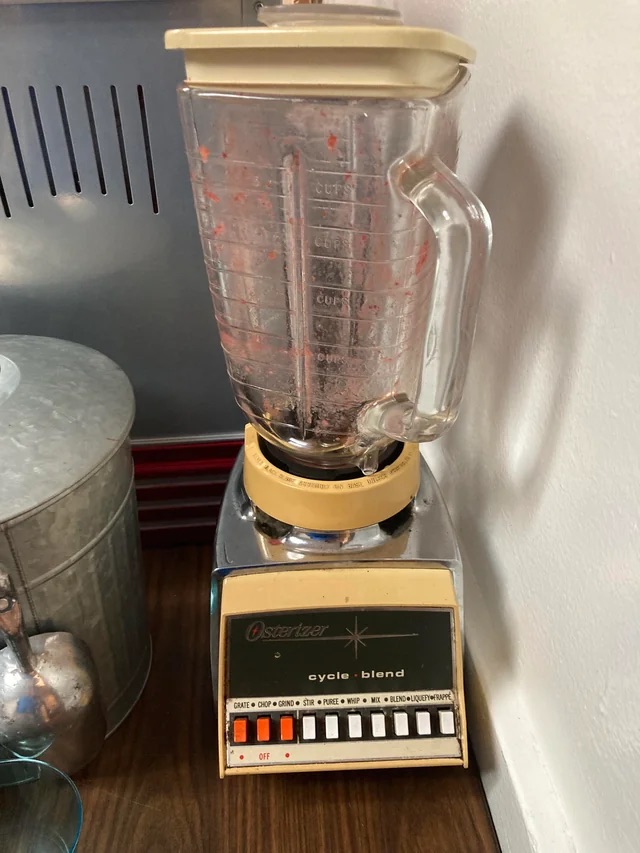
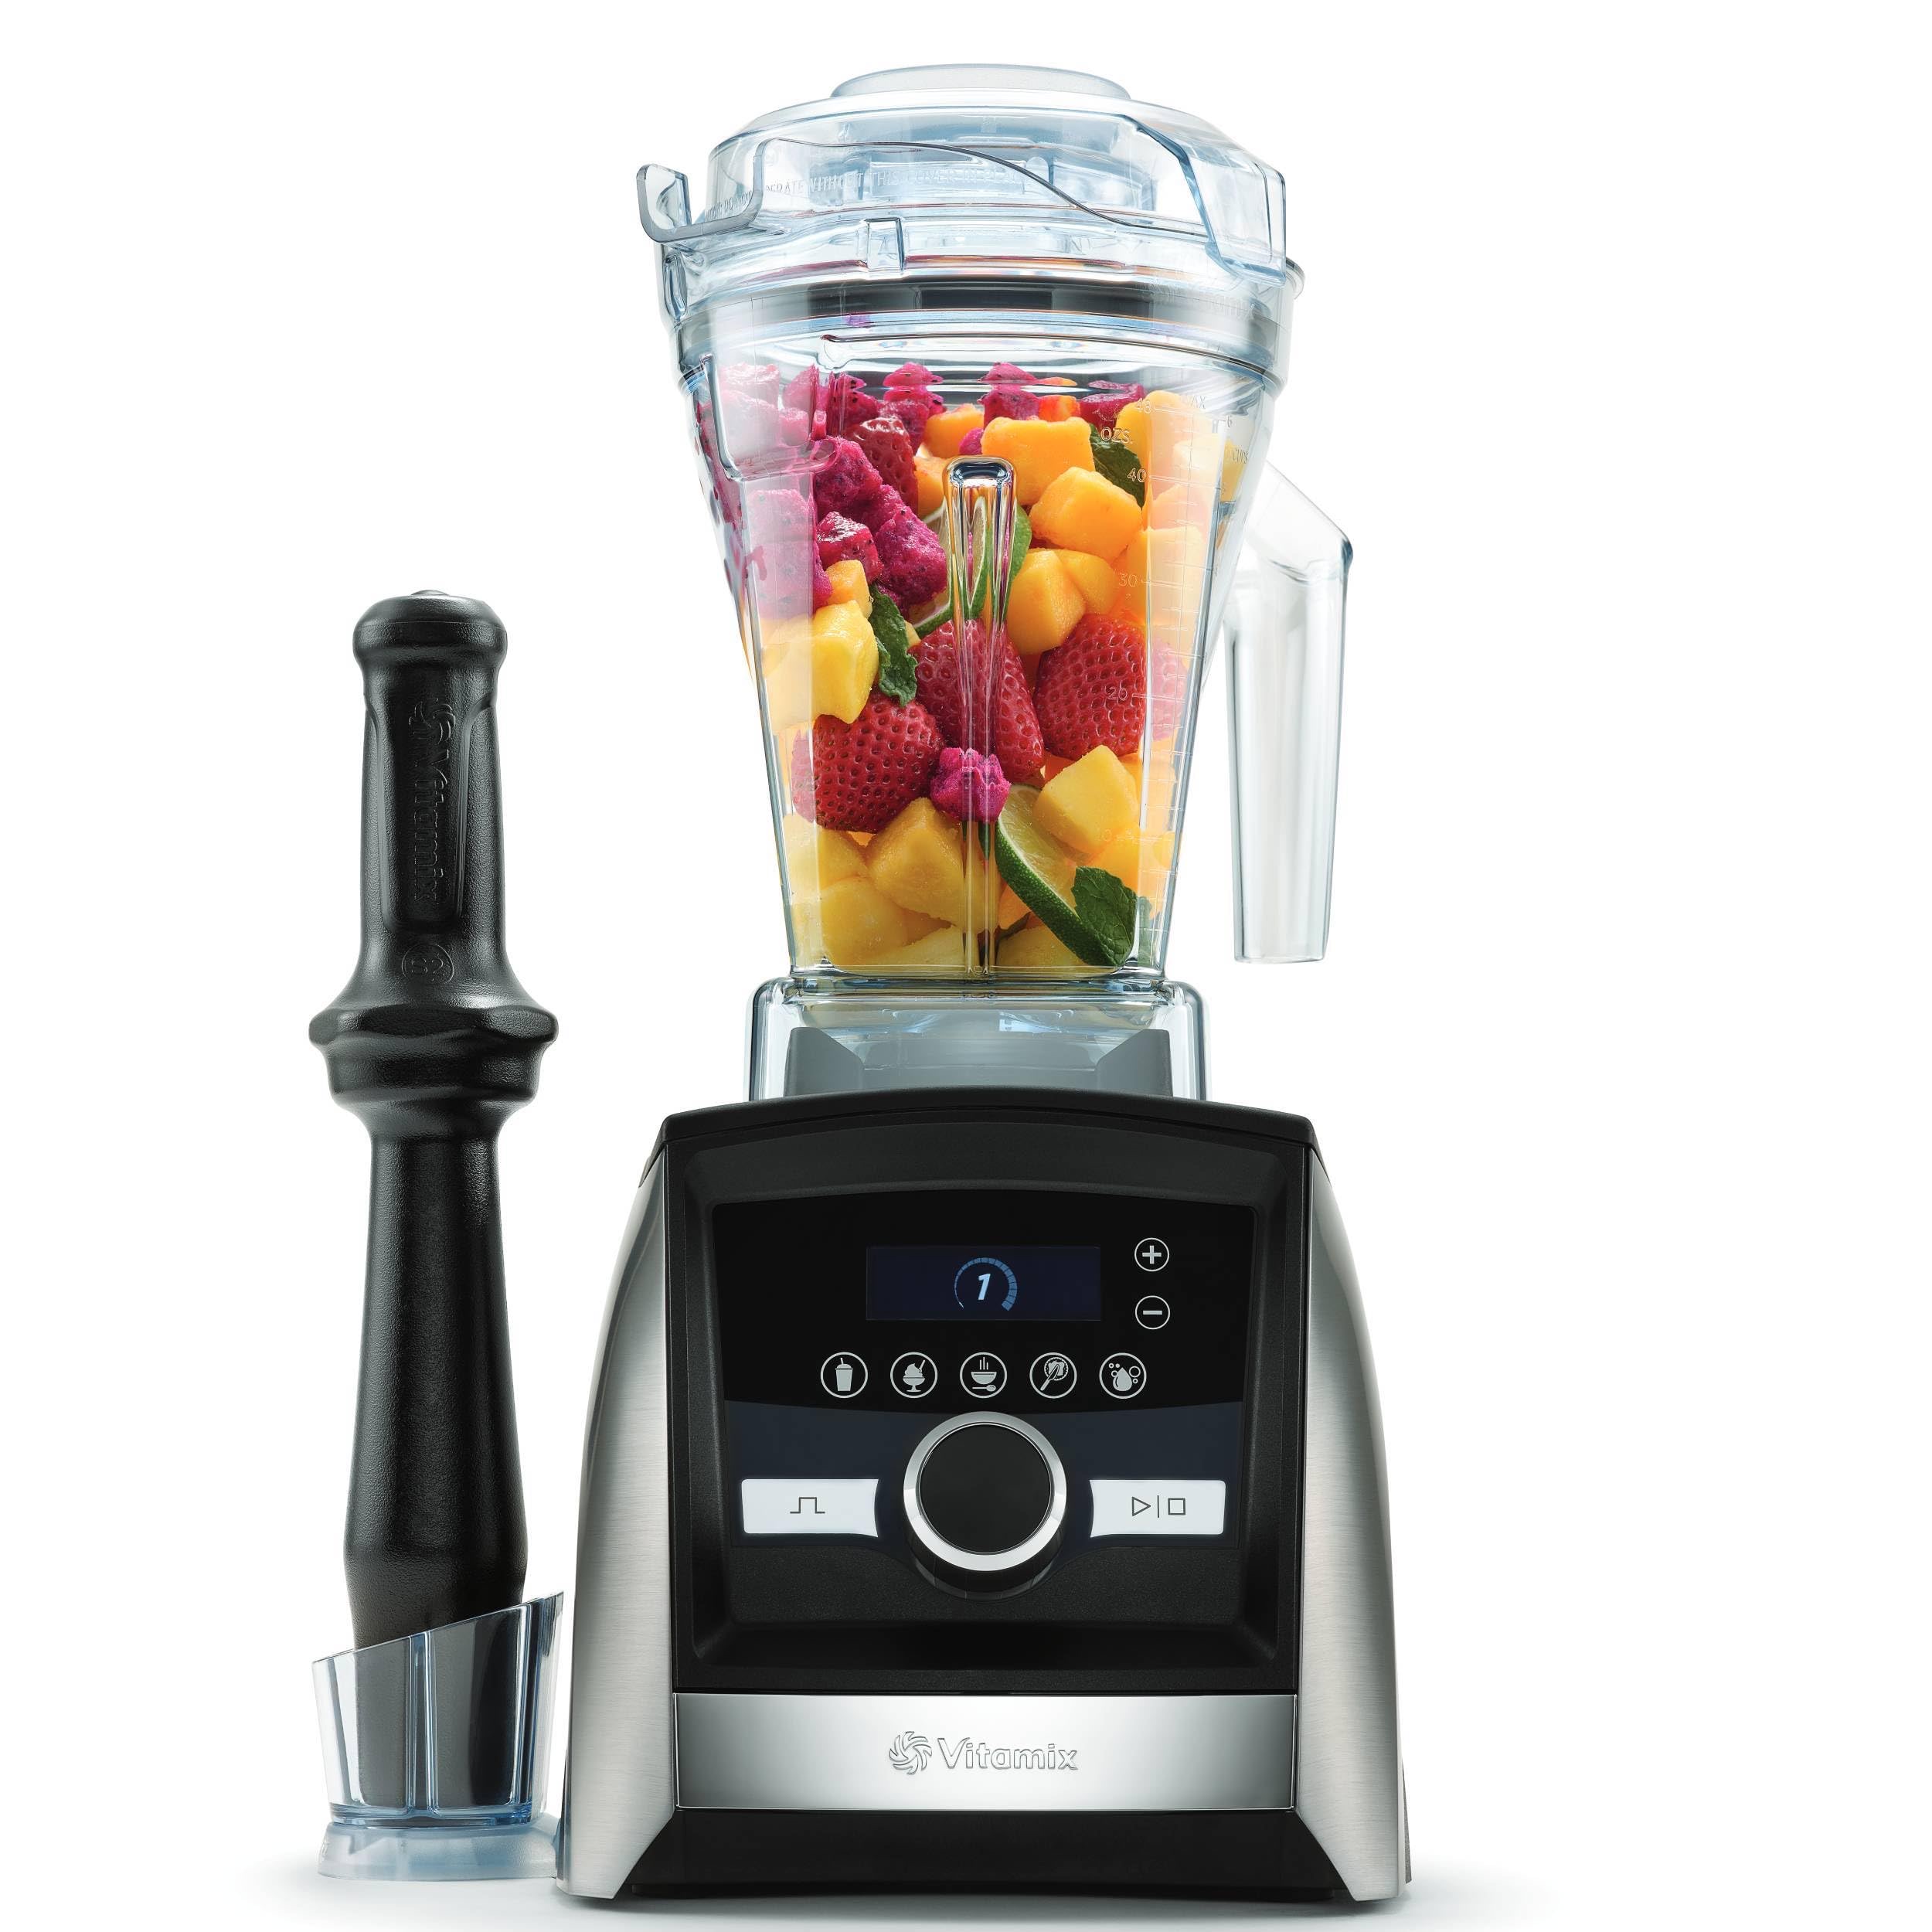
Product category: items_blender
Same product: no